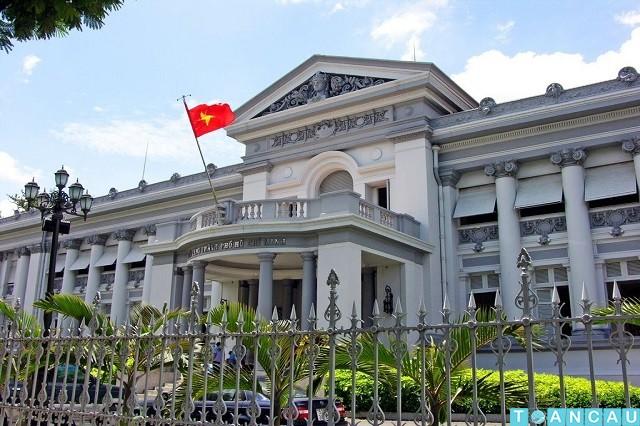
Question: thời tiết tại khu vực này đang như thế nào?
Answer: tại khu vực này trời đang nắng